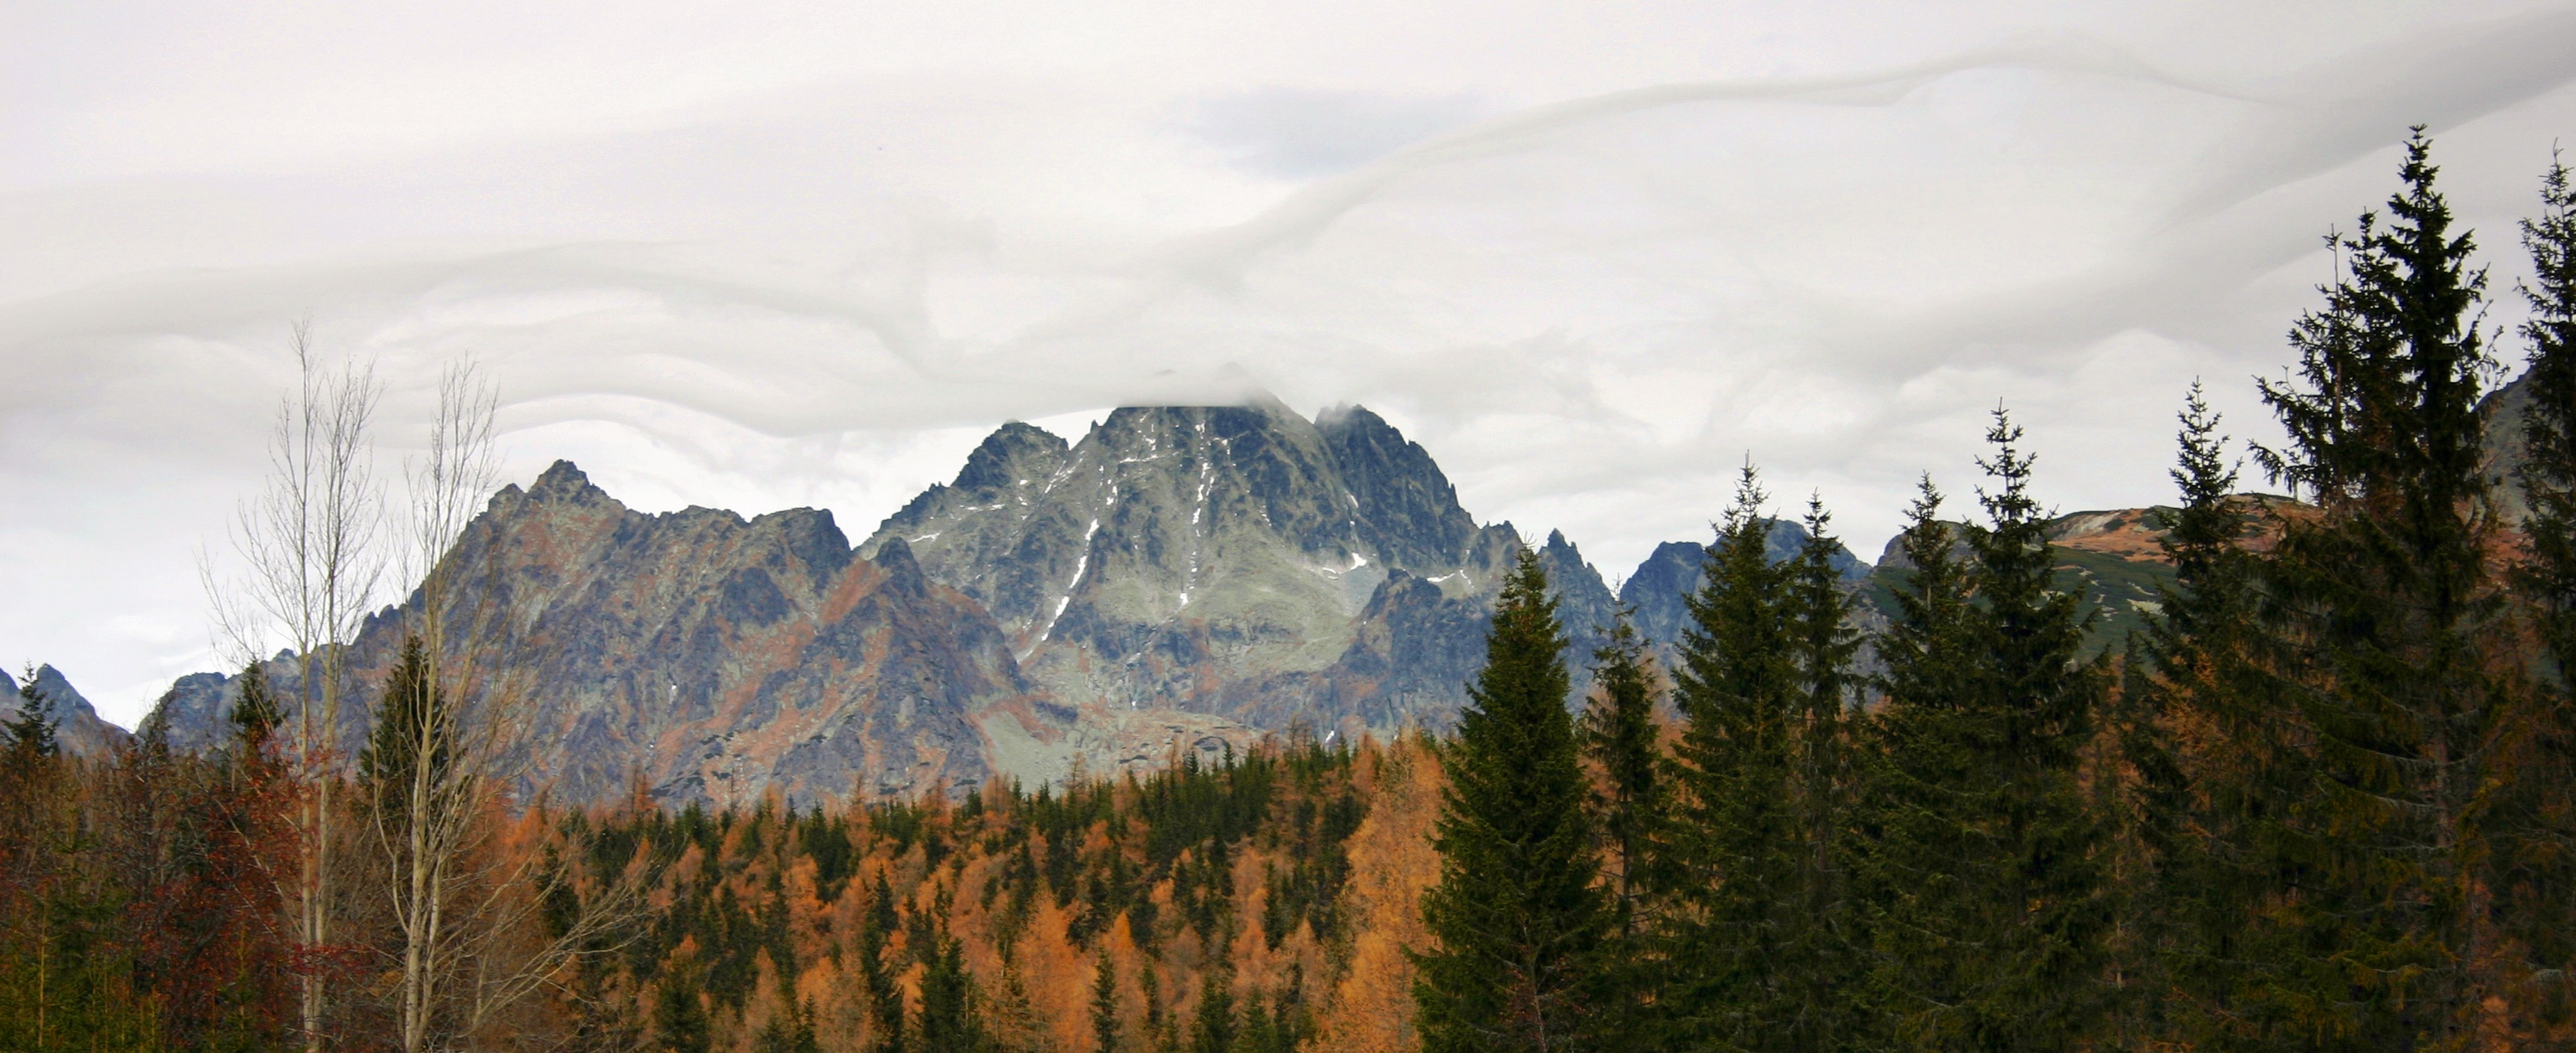
landscape, tree, nature, forest, wilderness, mountain, cloud, meadow, hill, mountain range, country, panorama, autumn, tourism, season, ridge, summit, clouds, mountains, plateau, ecosystem, the sky, slovakia, mountain pass, vysok tatry, geographical feature, atmospheric phenomenon, mountainous landforms